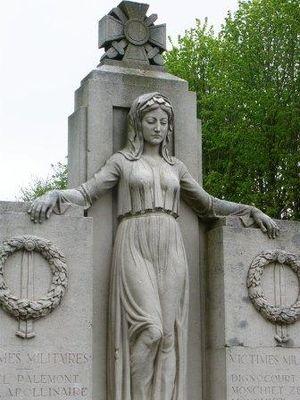
Le monument aux morts d'Auchonvillers, une réalisation de Charles Gern.
La croix de guerre 1914-1918, plus ou moins épurée, est un des symboles les plus fréquents décorant le sommet des monuments aux morts de France.
Auchonvillers est une commune française située dans le département de la Somme en région Hauts-de-France.